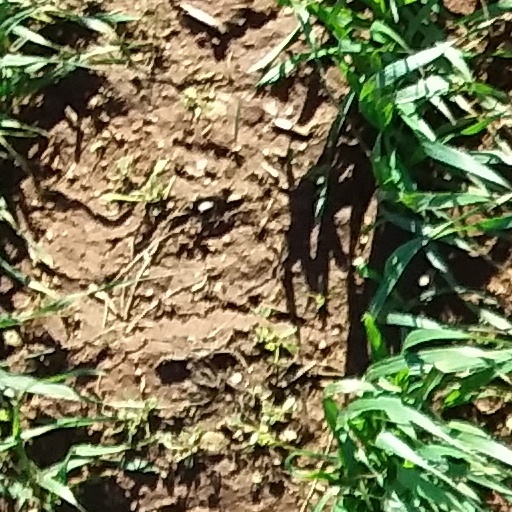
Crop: wheat